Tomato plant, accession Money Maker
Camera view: horizontal (90 deg, fisheye); turntable rotation: 240 degrees
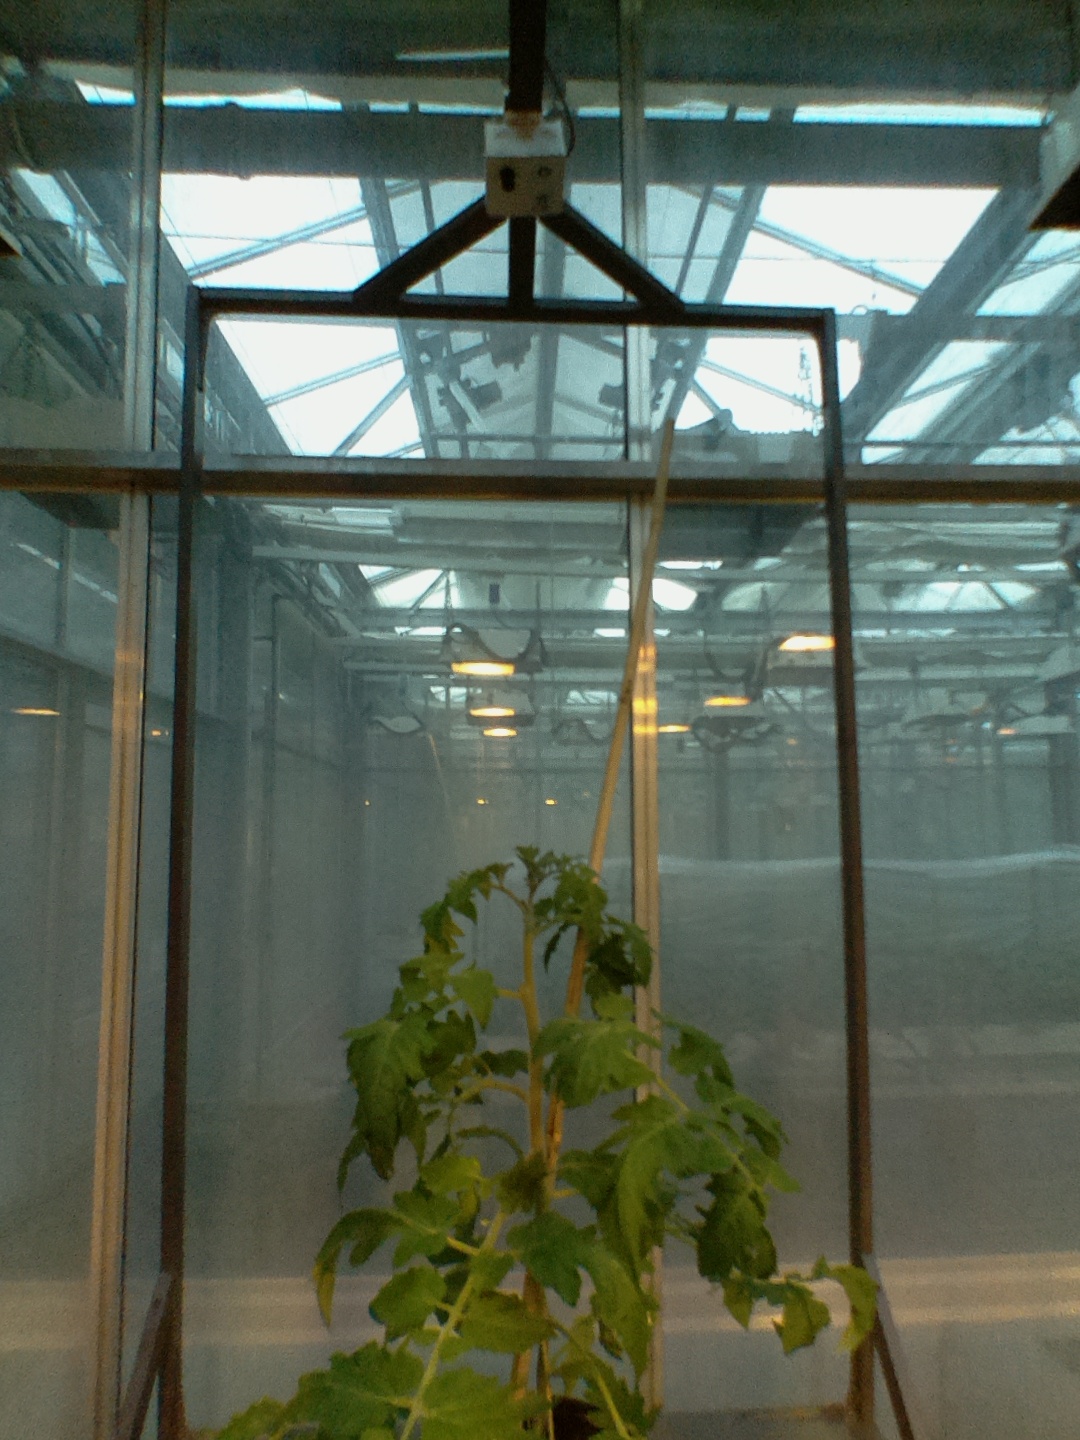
BBCH growth stage 53: 3 inflorescences visible